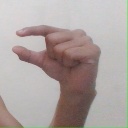
अक्षर: ग